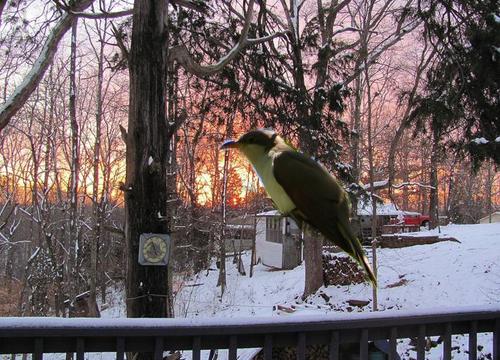
Bird species: Yellow_billed_Cuckoo
Bird type: landbird
Background: land